Explicit memory

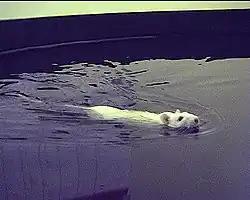
The Morris water maze

The "Morris water navigation task" tests spatial learning in rats. In this test rats learn to escape from a pool by swimming toward a platform submerged just below the surface of the water. Visual cues that surround the pool (e.g. a chair or window) help the rat to locate the platform on subsequent trials. The rats' use of specific events, cues, and places are all forms of declarative memory. Two groups of rats are observed: a control group with no lesions and an experimental group with hippocampal lesions. In this task created by Morris, rats are placed in the pool at the same position for 12 trials. Each trial is timed and the path taken by the rats is recorded. Rats with hippocampal lesions successfully learn to find the platform. If the starting point is moved, the rats with hippocampal lesions typically fail to locate the platform. The control rats, however, are able to find the platform using the cues acquired during the learning trials. This demonstrates the involvement of the hippocampus in declarative memory.